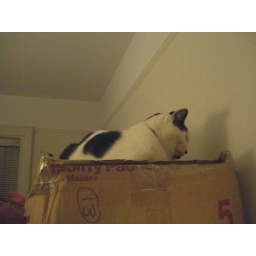
Prince of Space up on the boxes in the home office